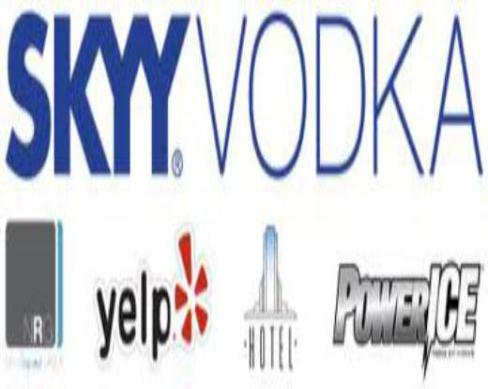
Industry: Food